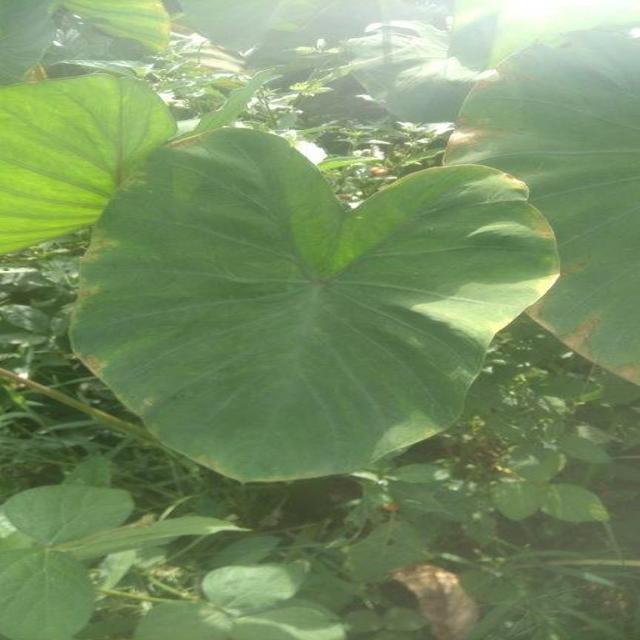
Label: Mid_Blight